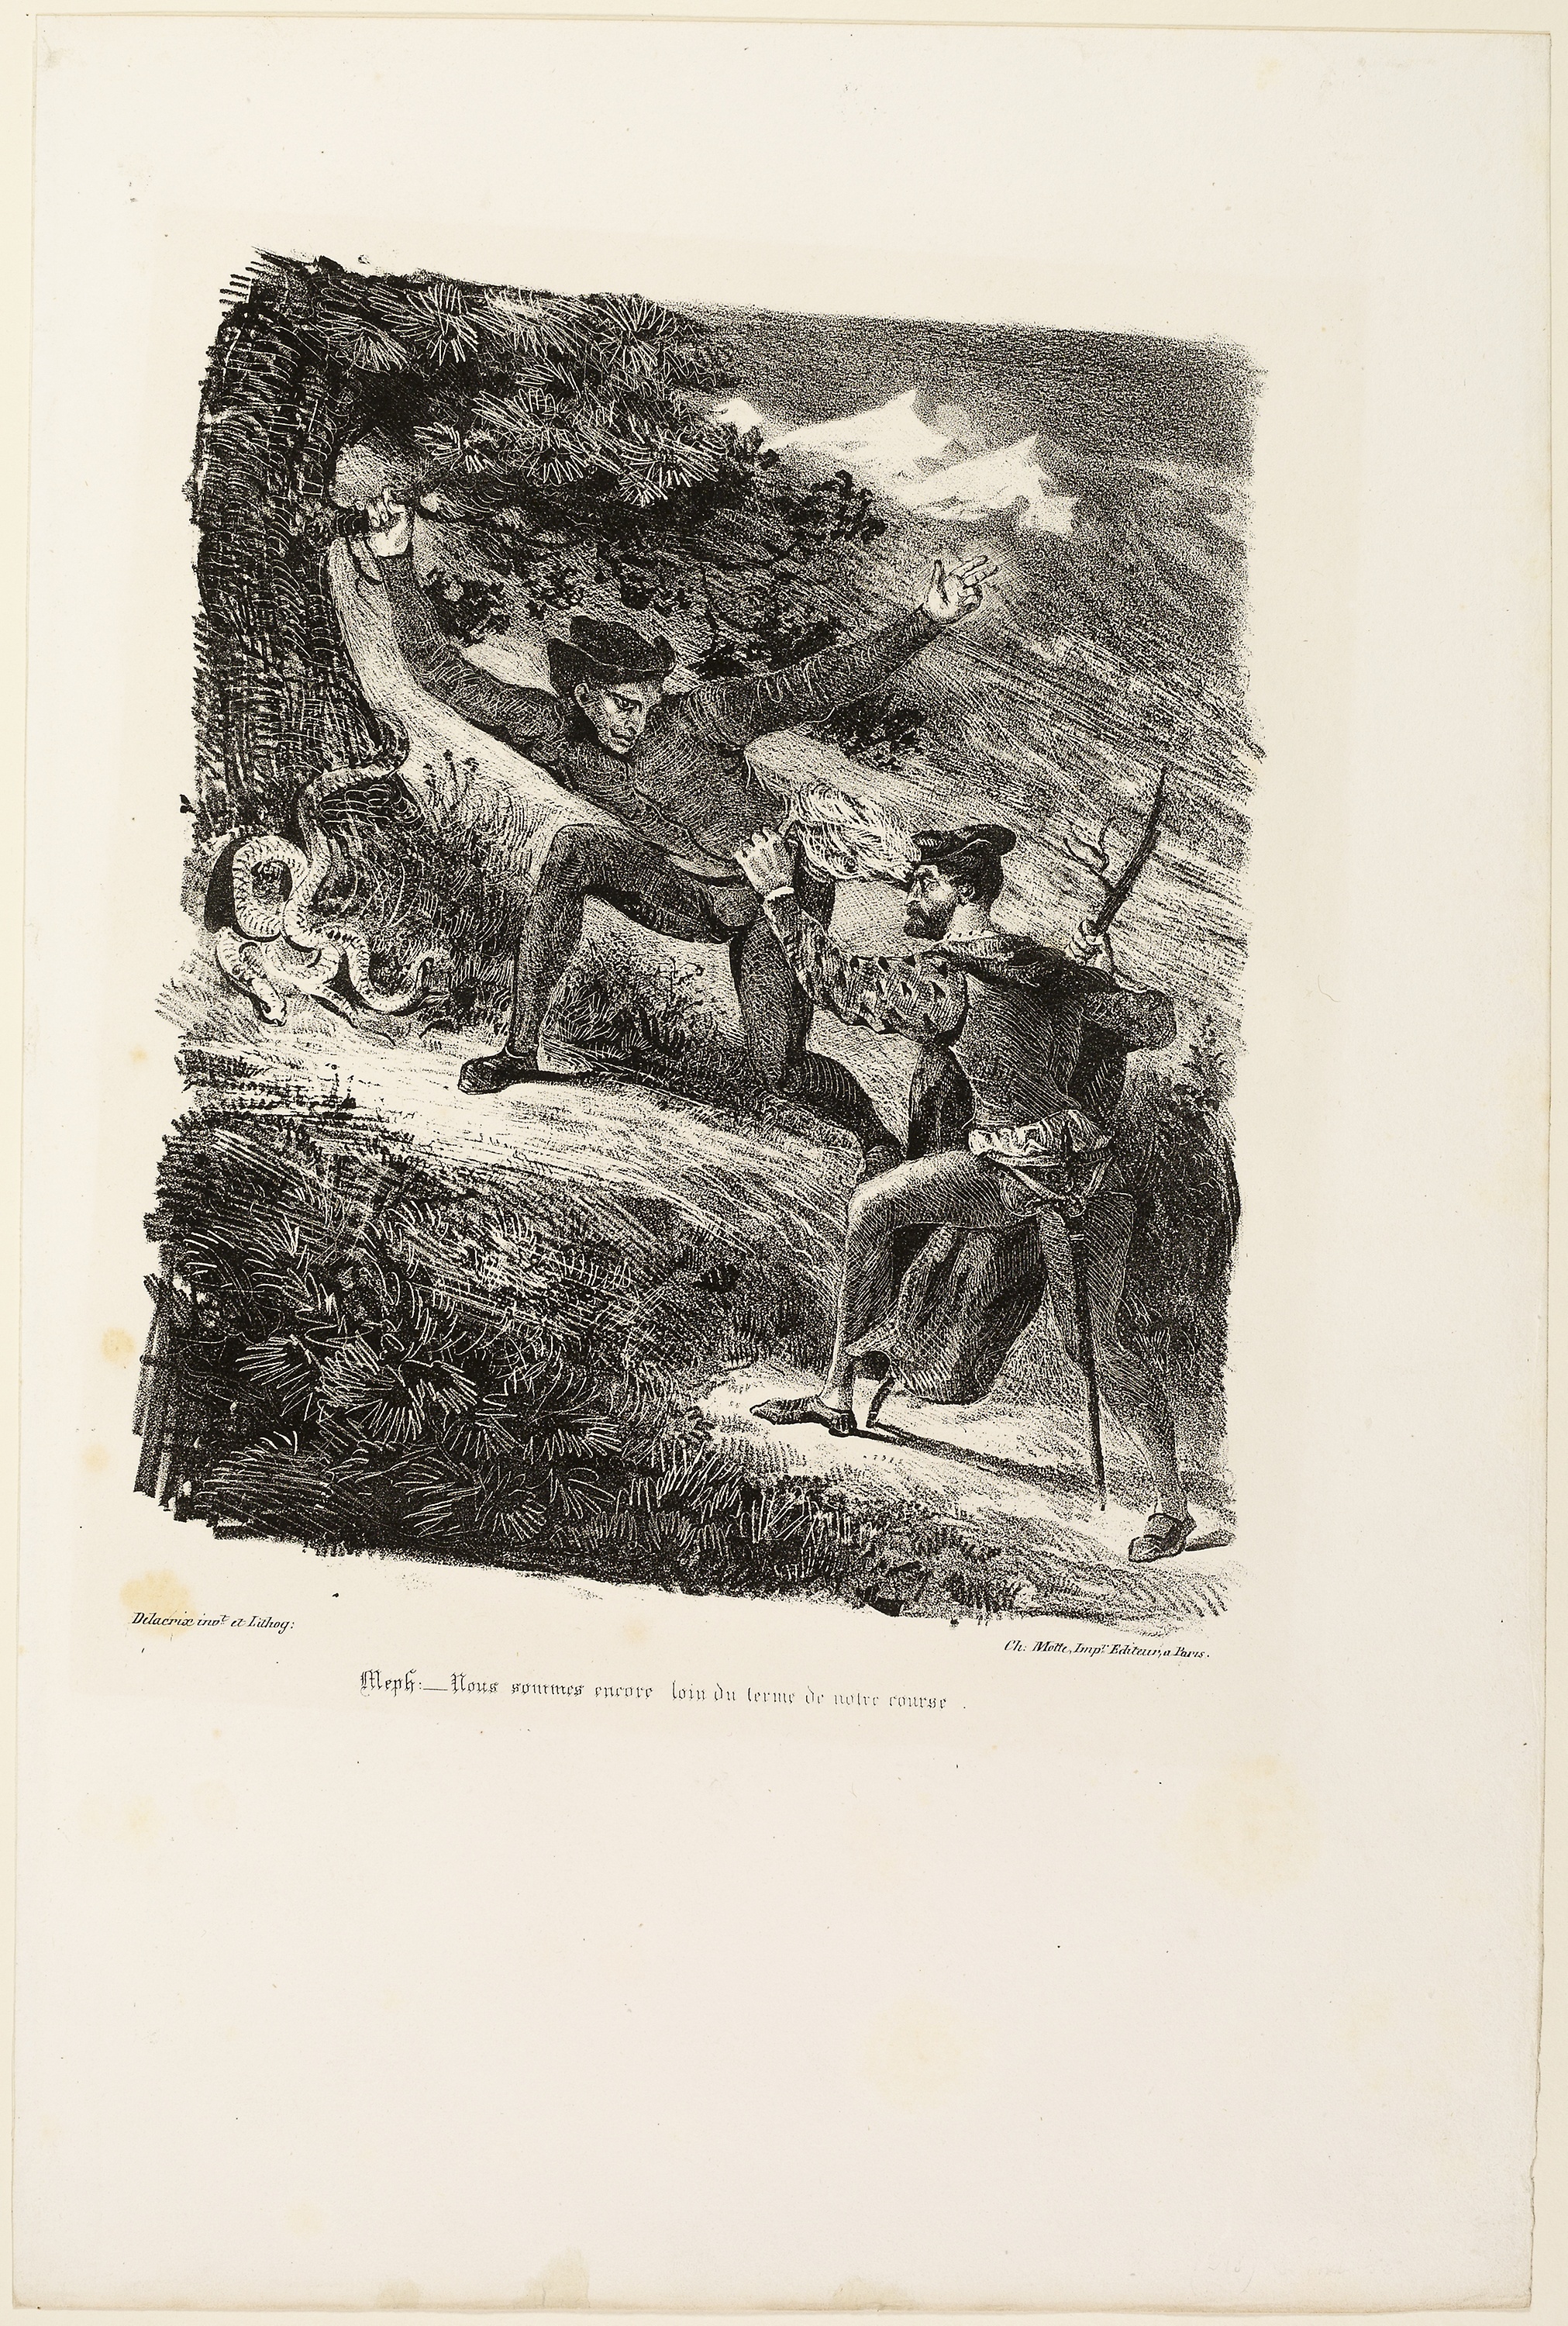
art, fauna, drawing, artwork, black and white, history, visual arts, painting, printmaking, illustration, modern art